Brickwork

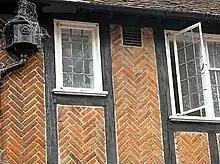
45° herringbone bond, Canterbury, UK

Rat-trap bond (also Chinese bond) substantially observes the same pattern as Flemish bond, but consists of rowlocks and shiners instead of headers and stretchers. This gives a wall with an internal cavity bridged by the rowlocks, hence the reference to rat-traps.